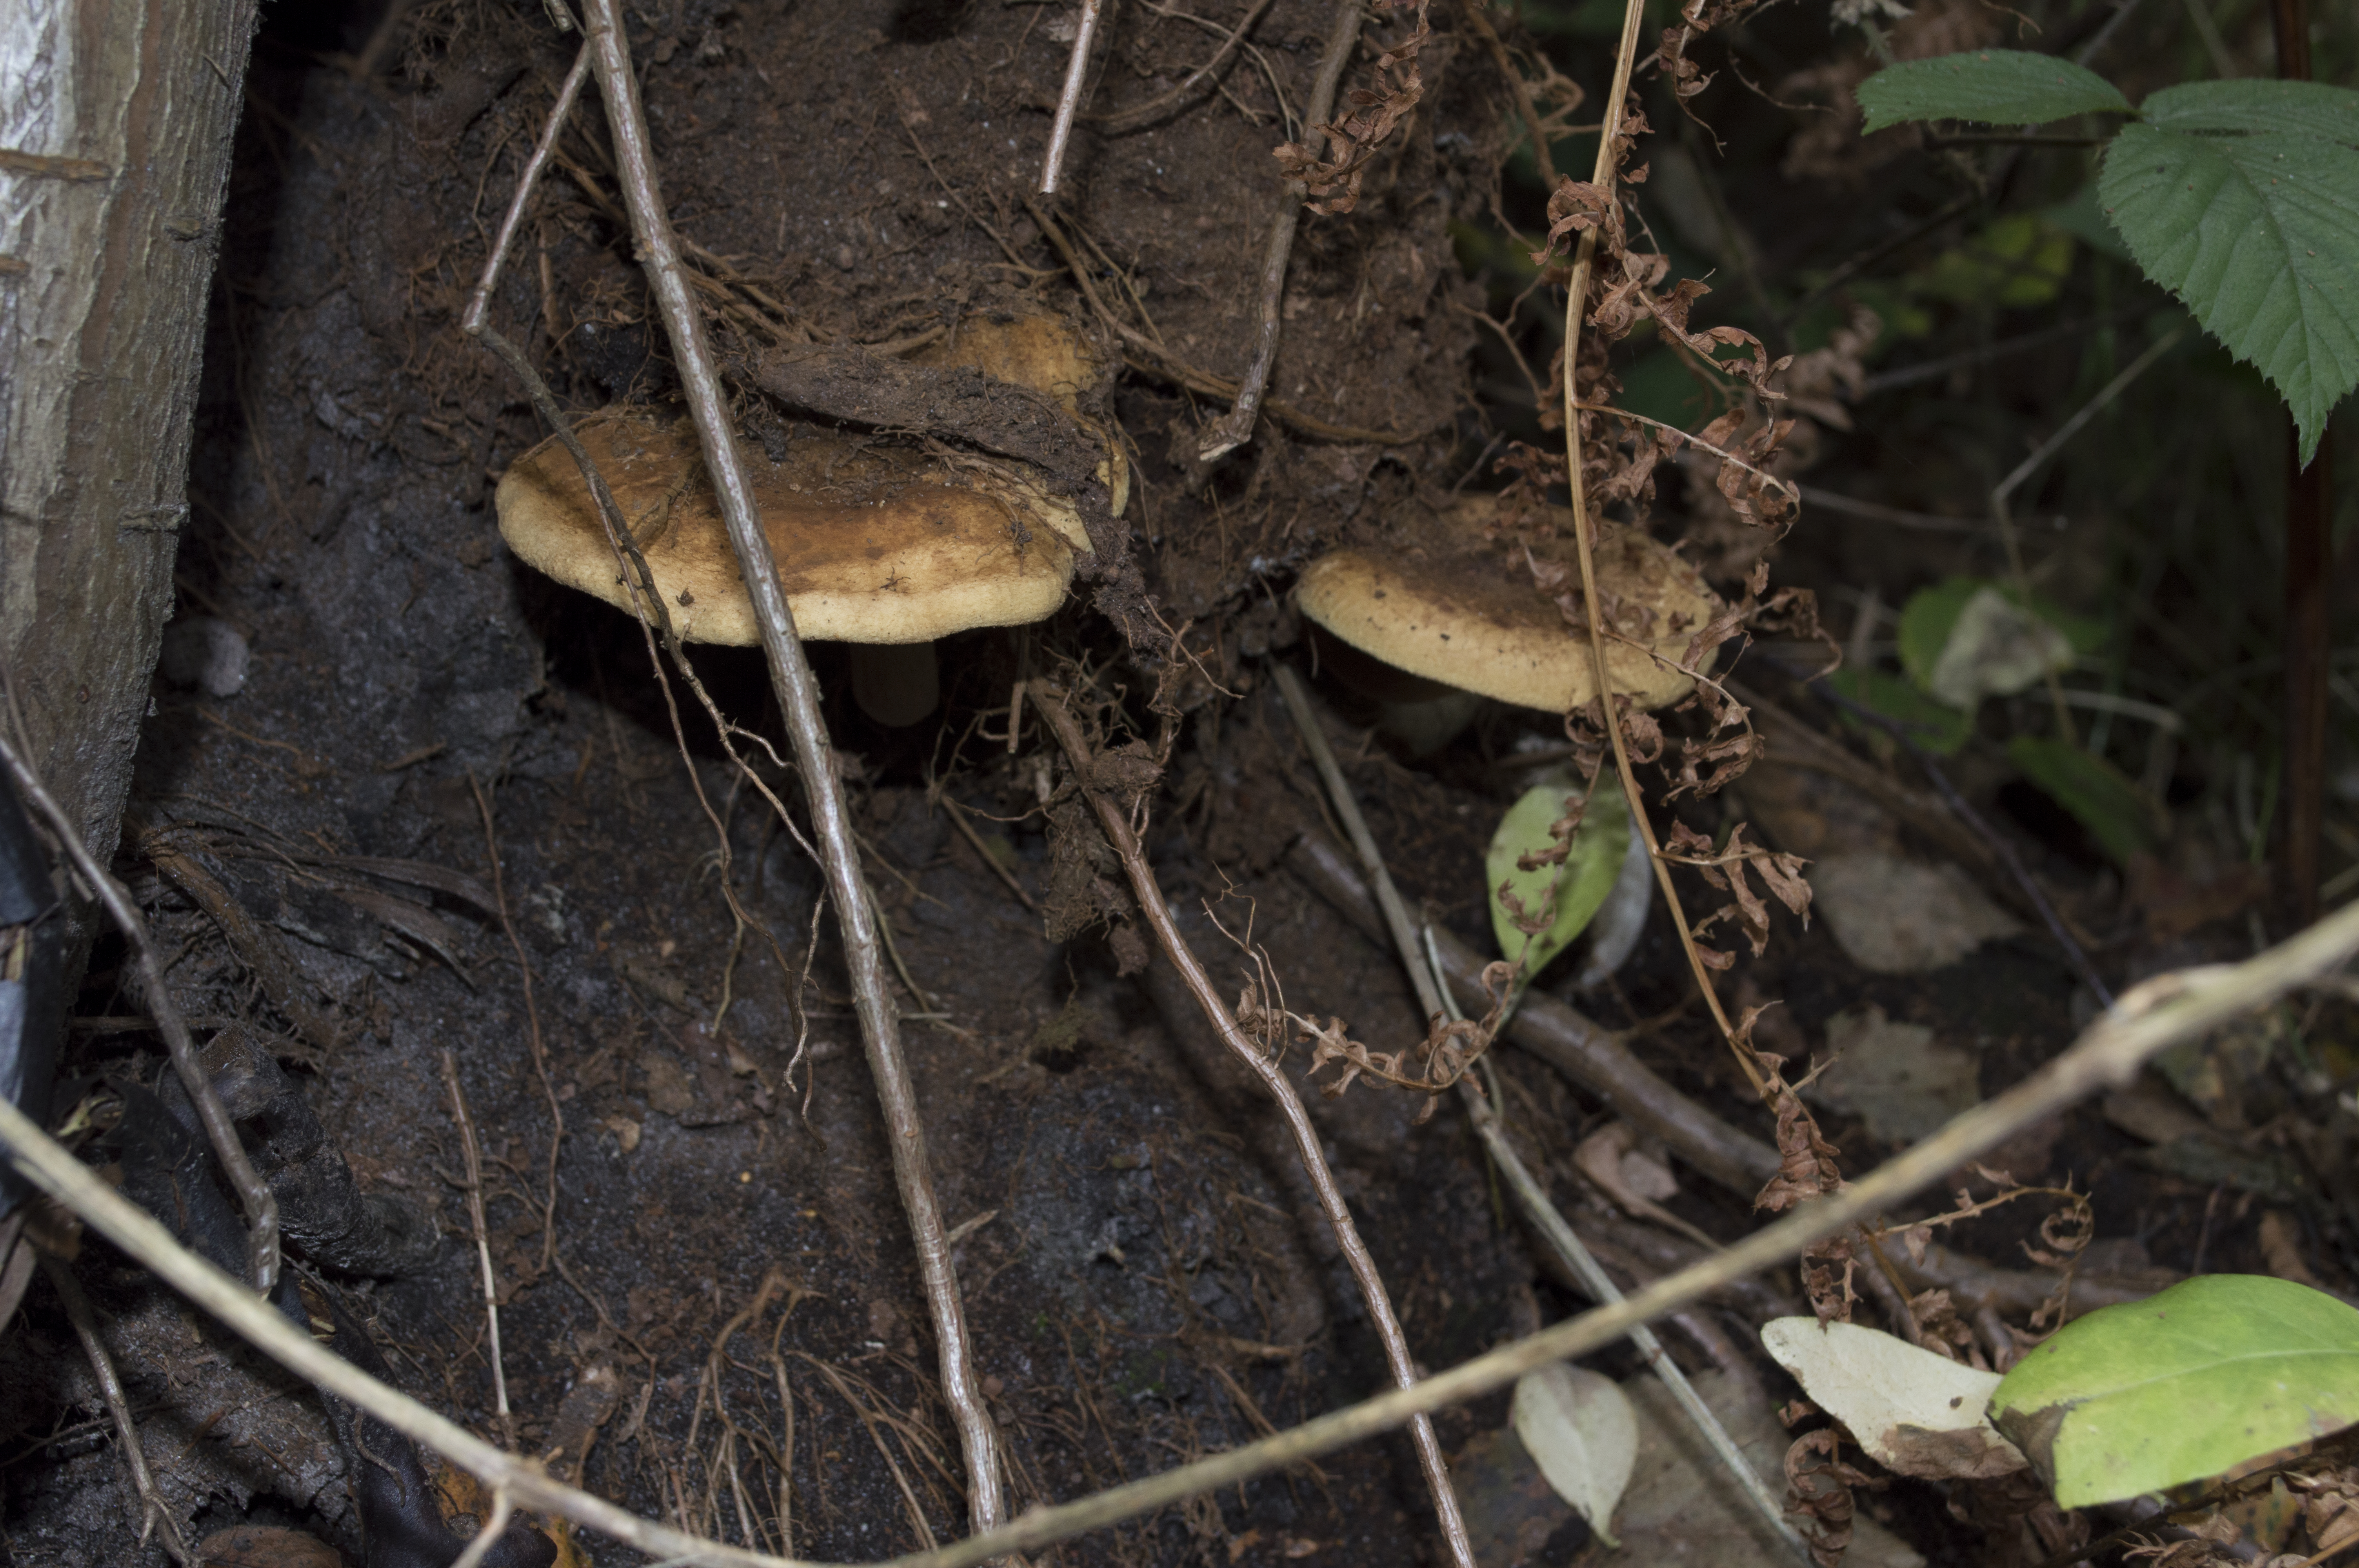
forest, outdoor, plant, photography, texture, leaf, photo, wildlife, soil, mushroom, nikon, funghi, flora, fauna, plants, fungus, holland, nederland, netherlands, dutch, outdoorphotography, picture, photograph, fotos, foto, fotografie, depthoffield, woodland, herfst, bolete, bos, paulvandevelde, pdvandevelde, padagudaloma, natuurfotografie, naturephotographer, dordrecht, nederlandinfotos, pvdvfotografie, pdvandeveldedordrecht, nederlandsefotografie, dutchphotogaraphy, totallydutch, fotografienederland, hollandsefotografie, fotografieholland, paddenstoel, breda, liesbos, paddestoel, zwam, paddos, pilz, erdschwamm, deboswachterij, erdswam, matsutake, edible mushroom, penny bun, paulvandeveldedordrecht